Aleksandr Aleksandrov (mathematician)

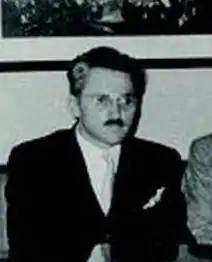
Aleksandrov in 1954

Aleksandr Danilovich Aleksandrov (4 August 1912 – 27 July 1999) was a Soviet and Russian mathematician, physicist, philosopher and mountaineer.